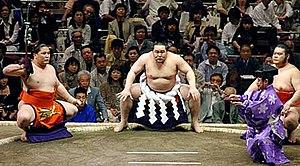
Le sumo est un sport de lutte japonais. Le combat sumo se caractérise par le gabarit des lutteurs ainsi que par les nombreux rites traditionnels qui entourent les combats, et consiste en deux règles simples : les lutteurs ne doivent pas sortir du cercle, ni toucher le sol avec une autre partie du corps que la plante des pieds. Ce sport reste populaire au Japon, même si le baseball et le football le détrônent désormais, notamment chez les jeunes.
Yokozuna est le rang le plus élevé que peut atteindre un lutteur sumo. Une fois promu, le yokozuna ne peut plus perdre son titre, mais on attend de lui qu'il se retire s'il ne peut plus obtenir des résultats dignes de son rang.